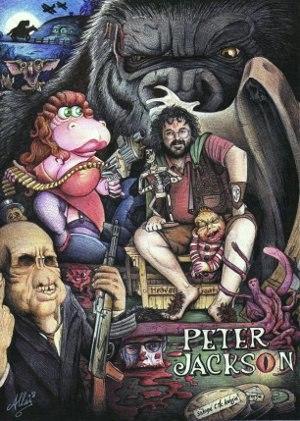
Peter Jackson [ˈpiːtə ˈdʒæksən] est un réalisateur, scénariste et producteur néo-zélandais, né le 31 octobre 1961 à Pukerua Bay. Il est surtout connu pour avoir réalisé la trilogie du Seigneur des anneaux, d'après l'œuvre de J. R. R. Tolkien, et un remake de King Kong. Il réalise ensuite Le Hobbit, l'adaptation cinématographique en trois volets du roman de Tolkien.